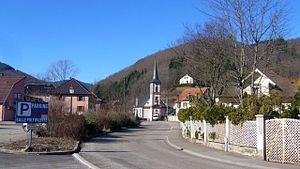
Eglise Saint-Maurice
Lalaye est une commune française située dans le département du Bas-Rhin, en région Grand Est.